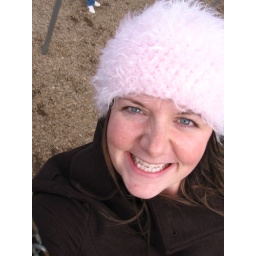
i love my pink hat...especially with my brown coat...in the cold...swinging in the sunshine :)